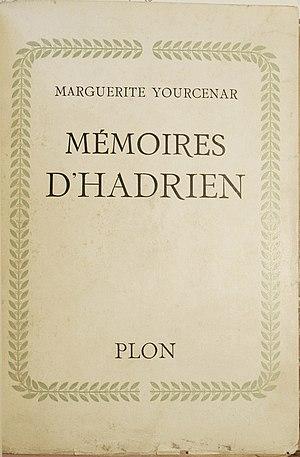
Mémoires d'Hadrien est un roman historique de l'écrivaine française Marguerite Yourcenar, publié en 1951. Ces pseudo-mémoires de l'empereur romain Hadrien ont immédiatement rencontré un extraordinaire succès international et assuré à son auteur une grande célébrité.